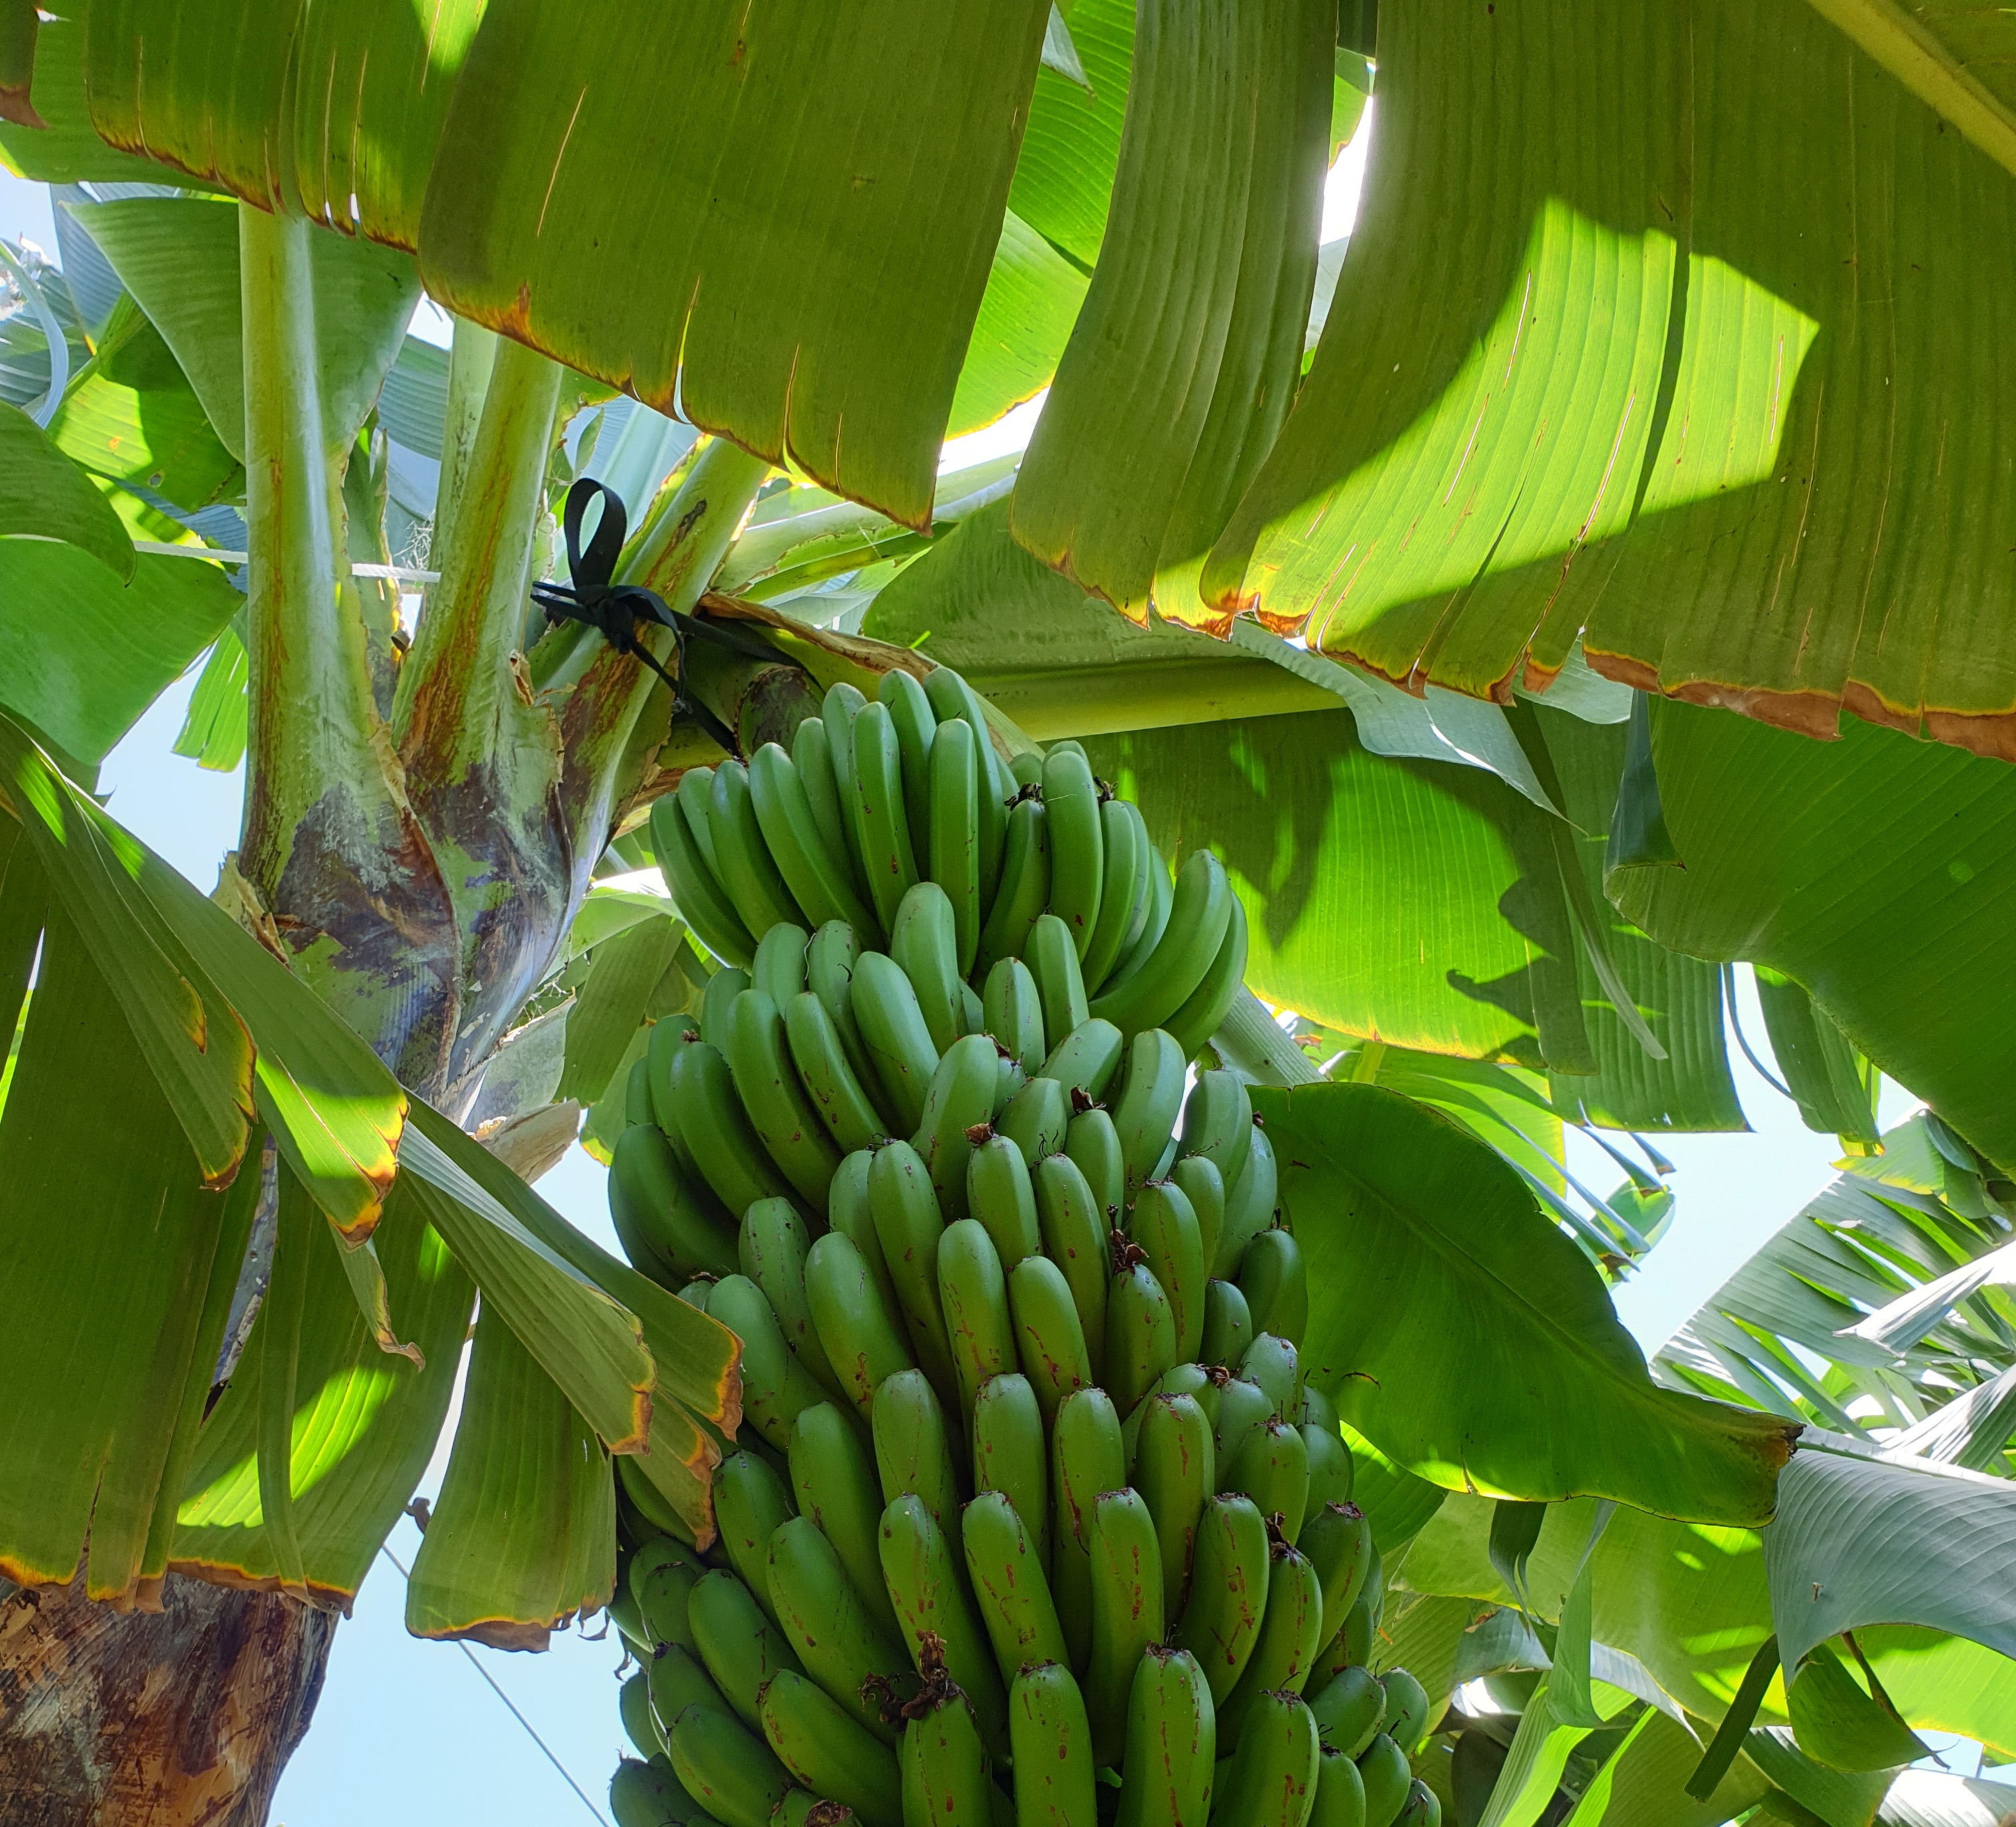
Label: Keep